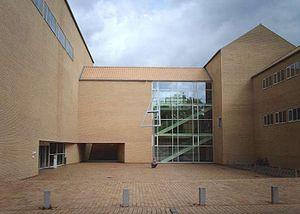
L'université d'Aarhus est une université danoise.